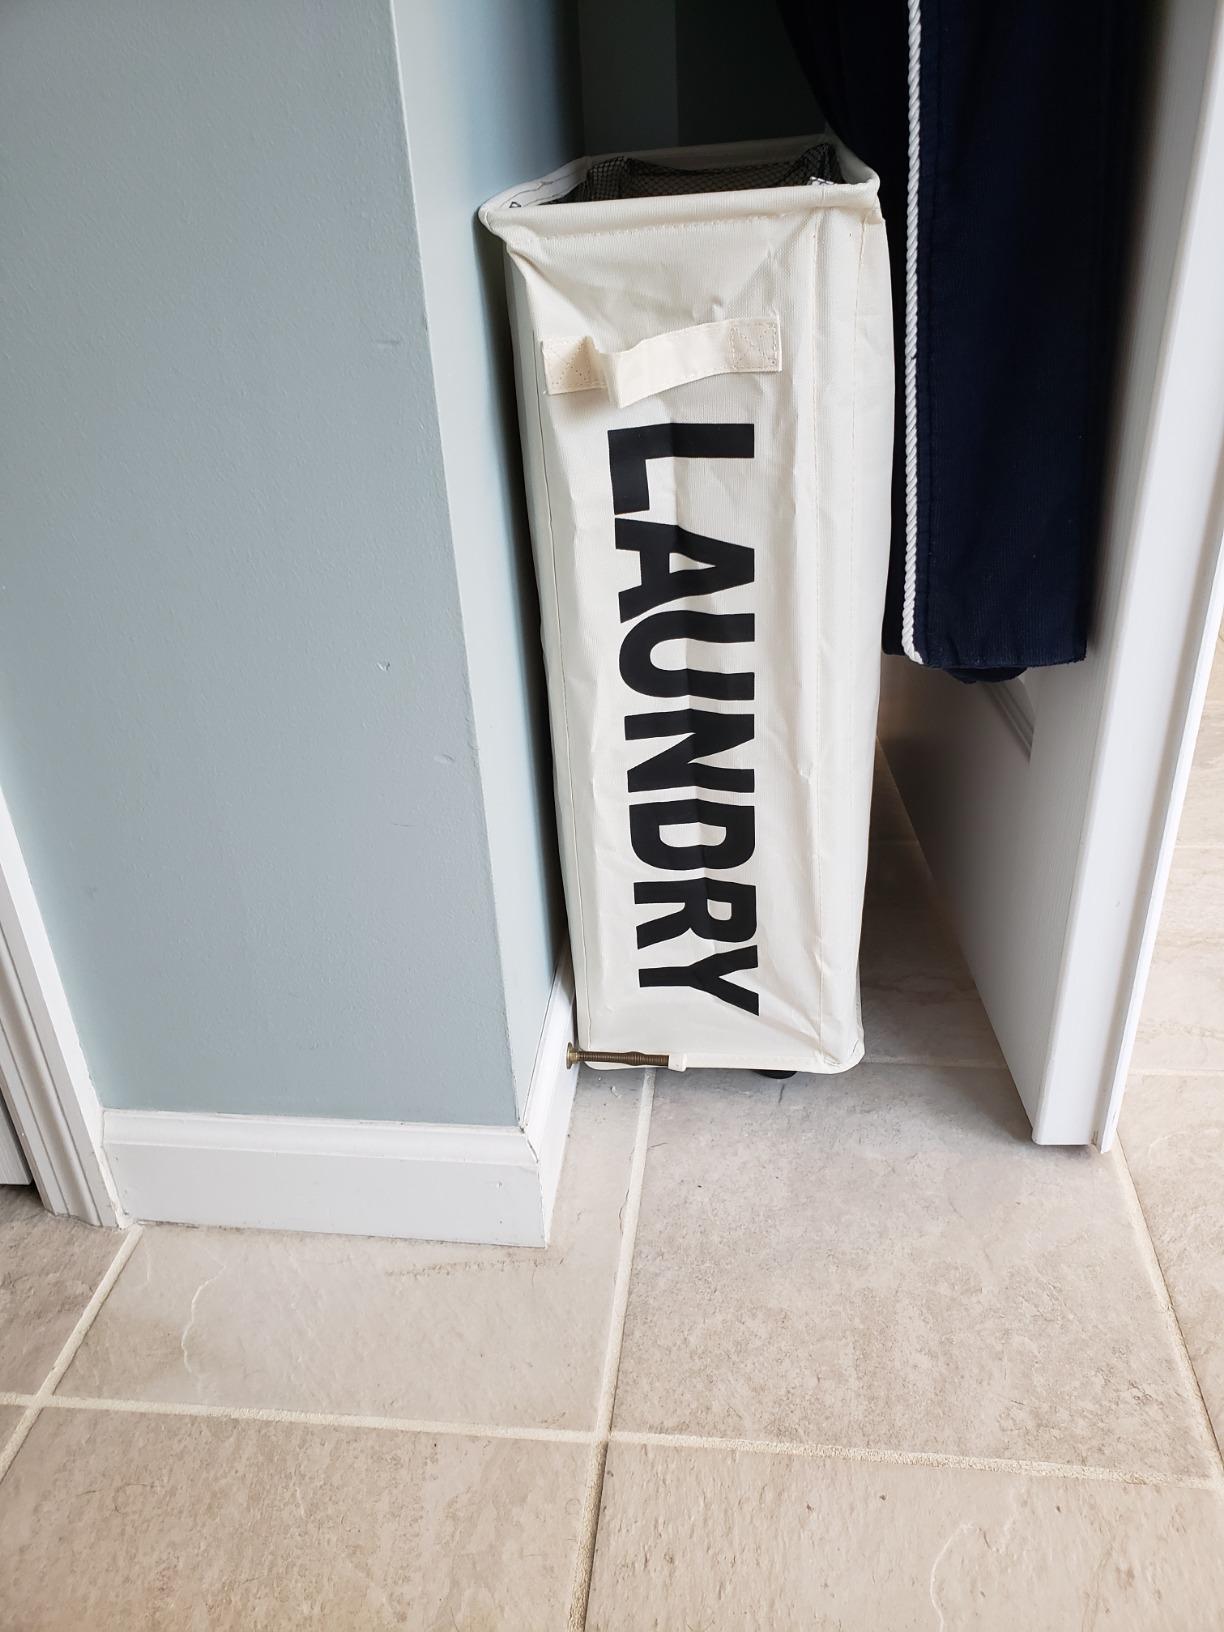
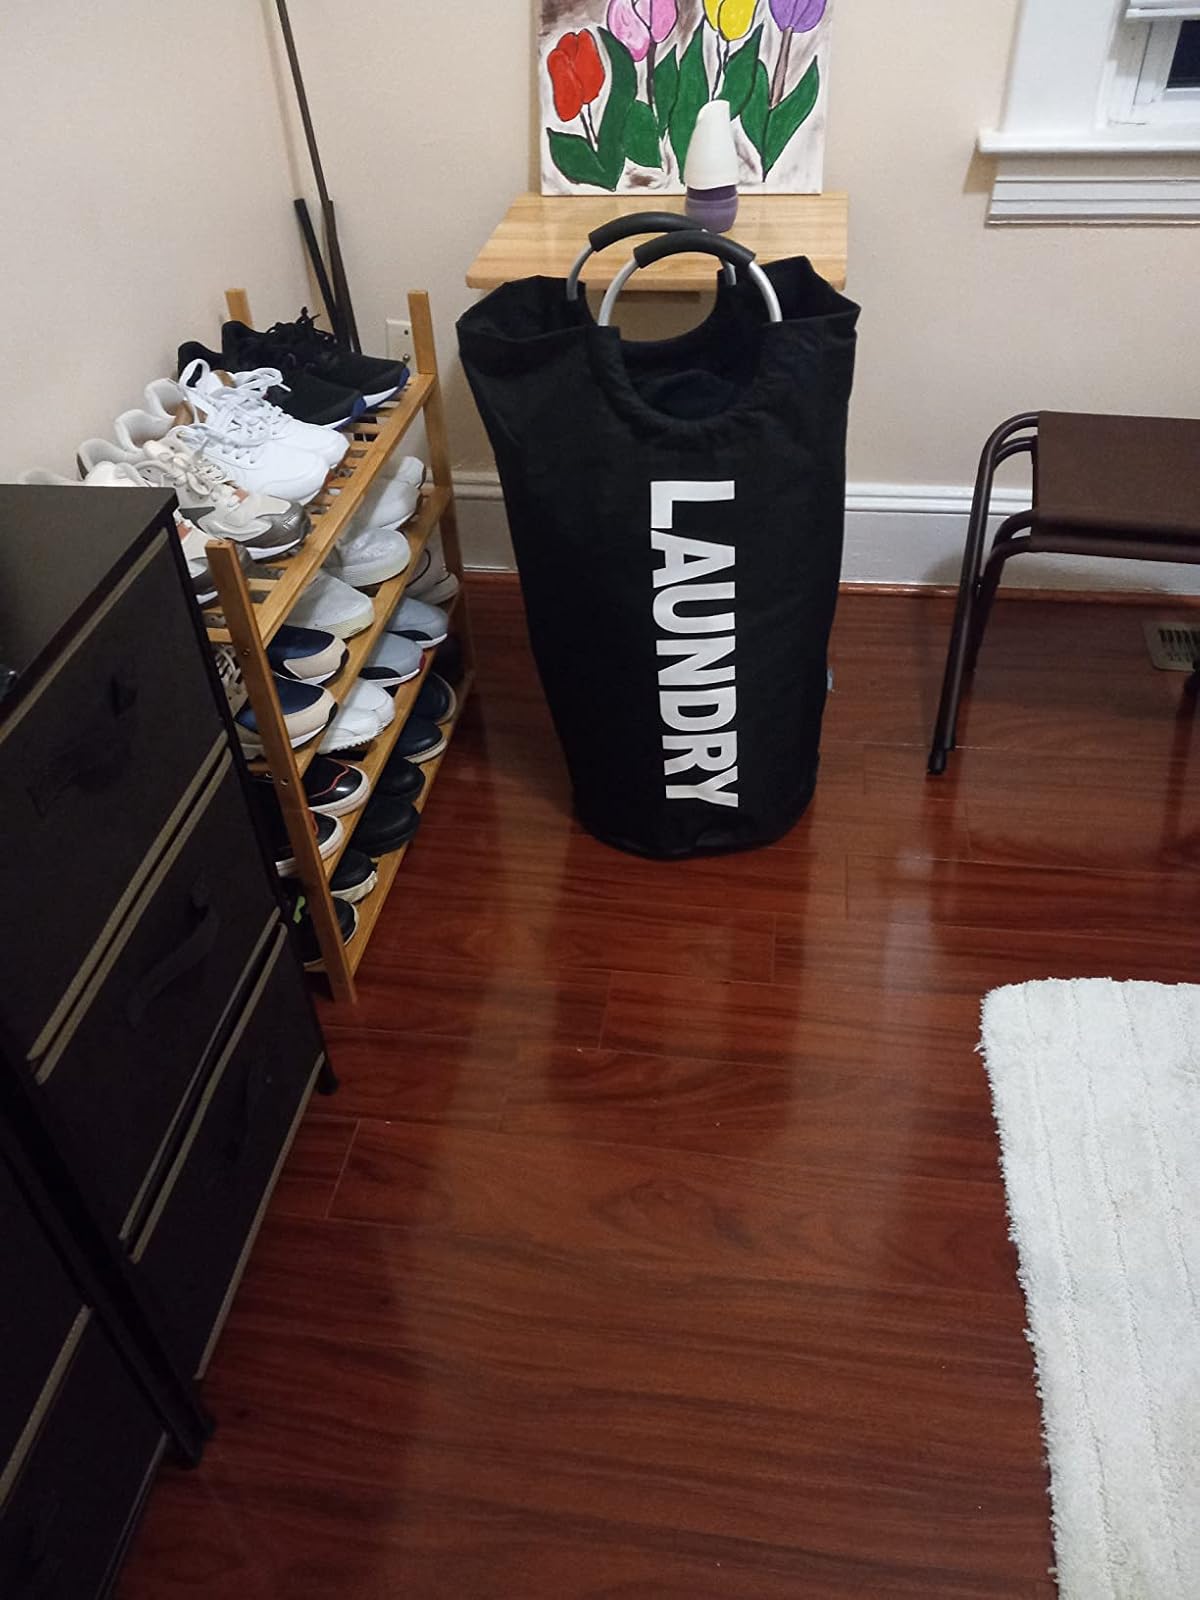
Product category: items_hamper
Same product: no